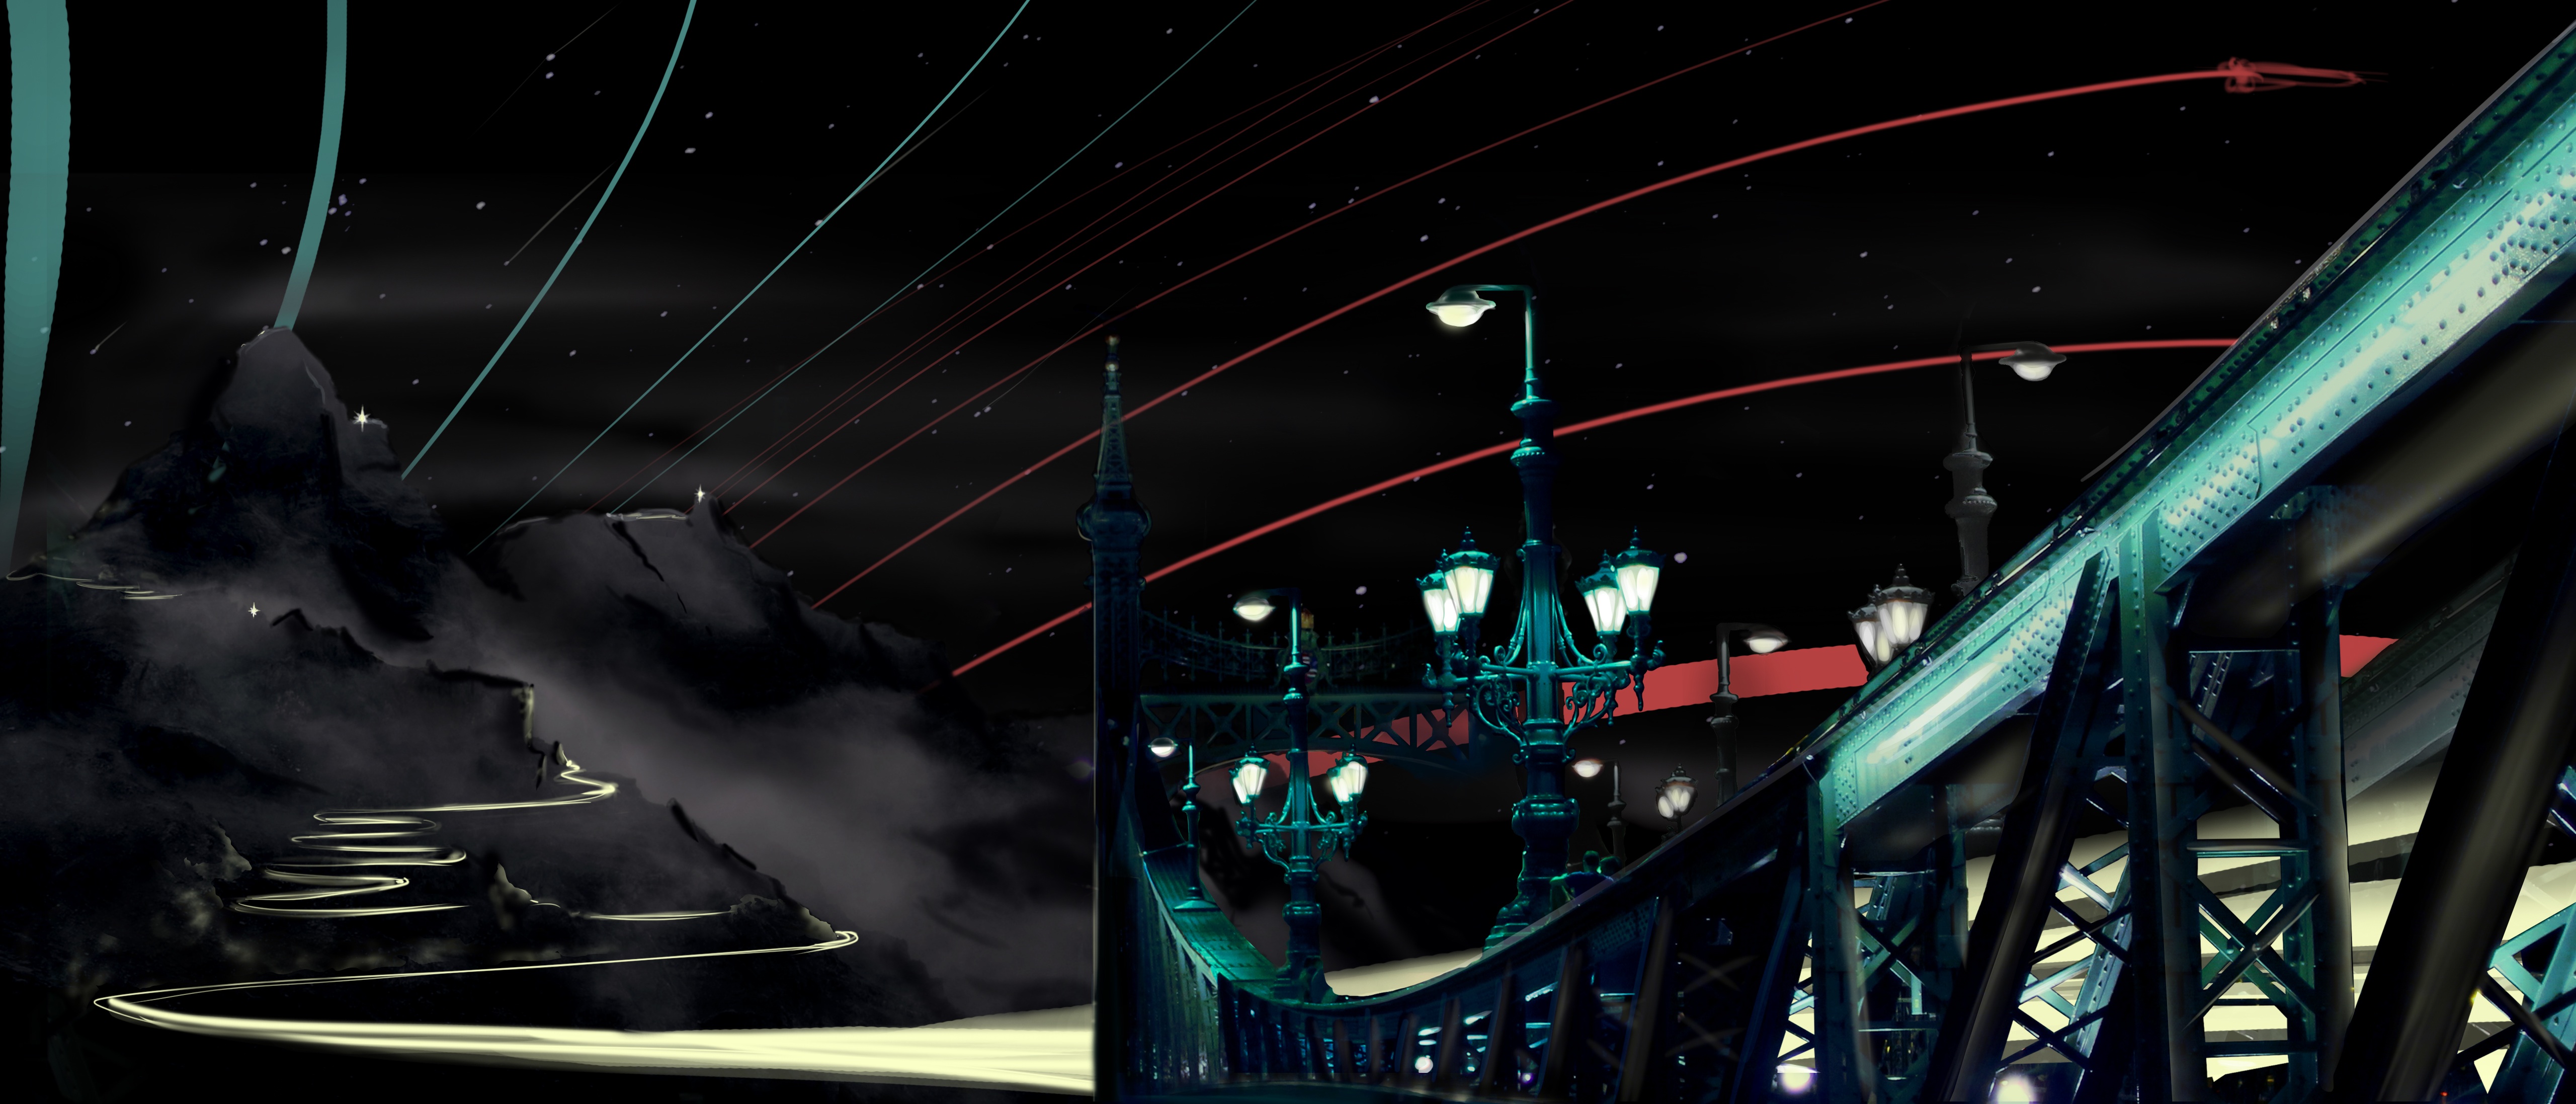
night, vehicle, space, darkness, outer space, theatre, screenshot, special effects, computer wallpaper